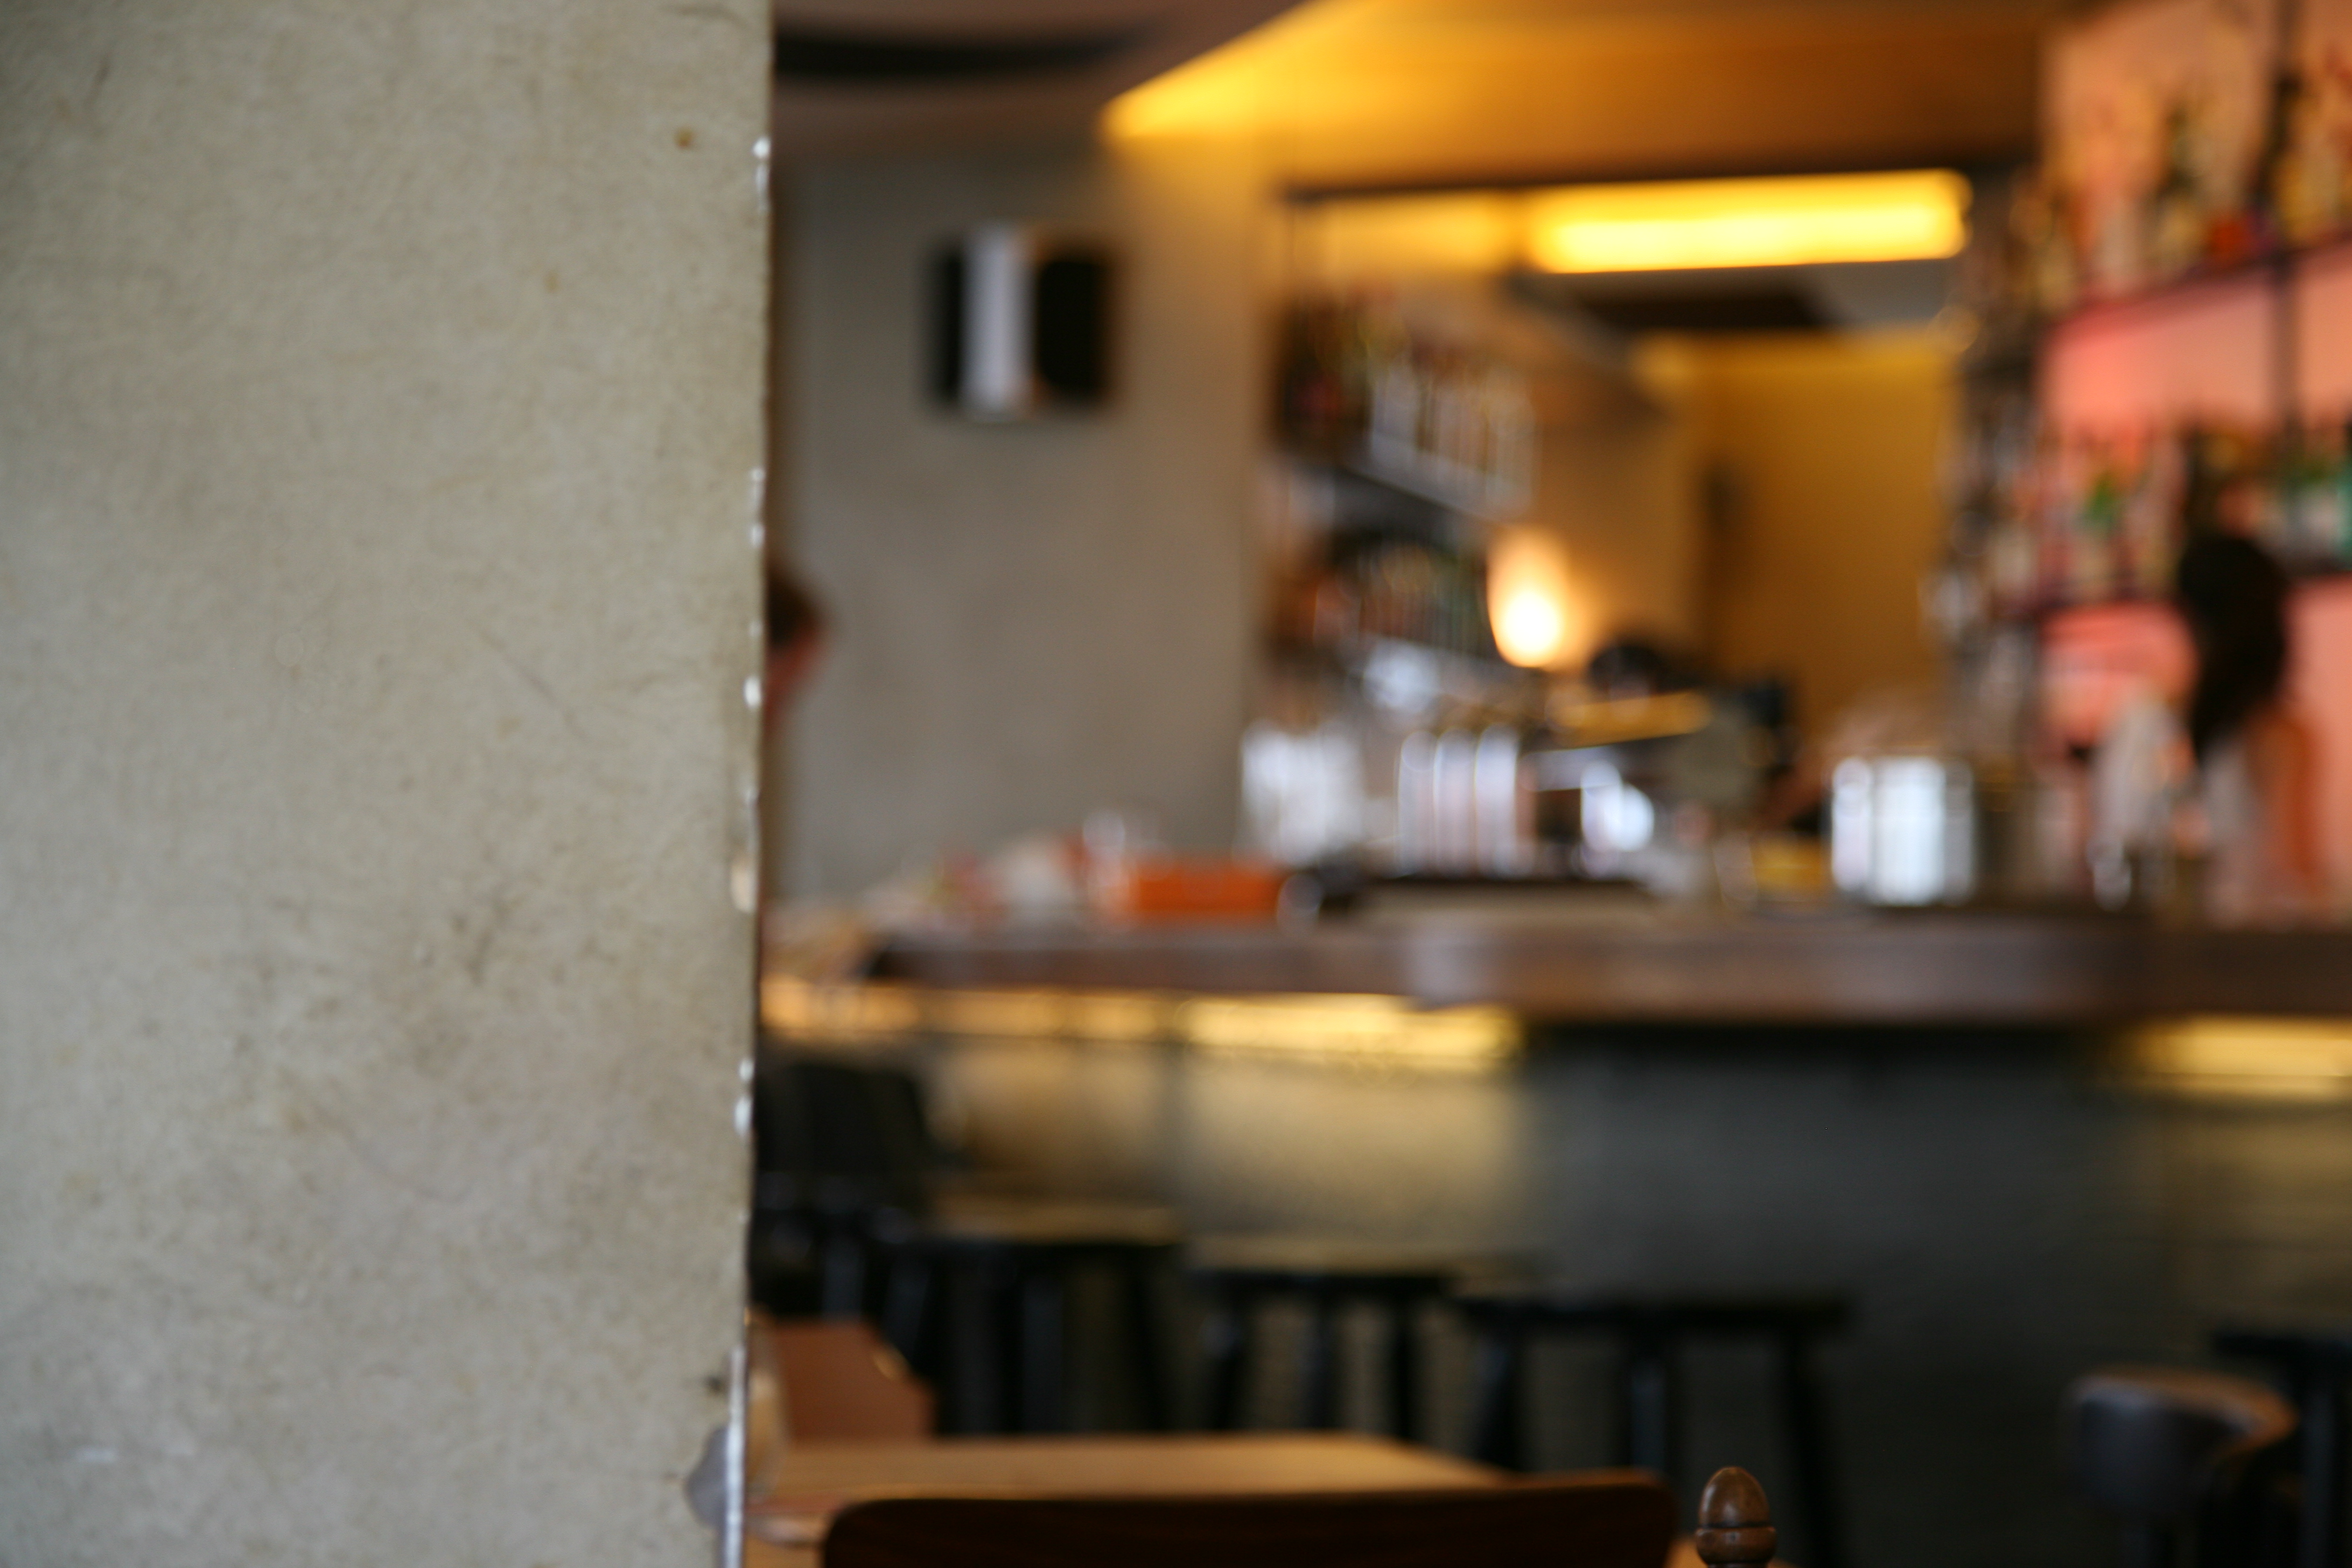
restaurant, bar, germany, deutschland, allemagne, berlin